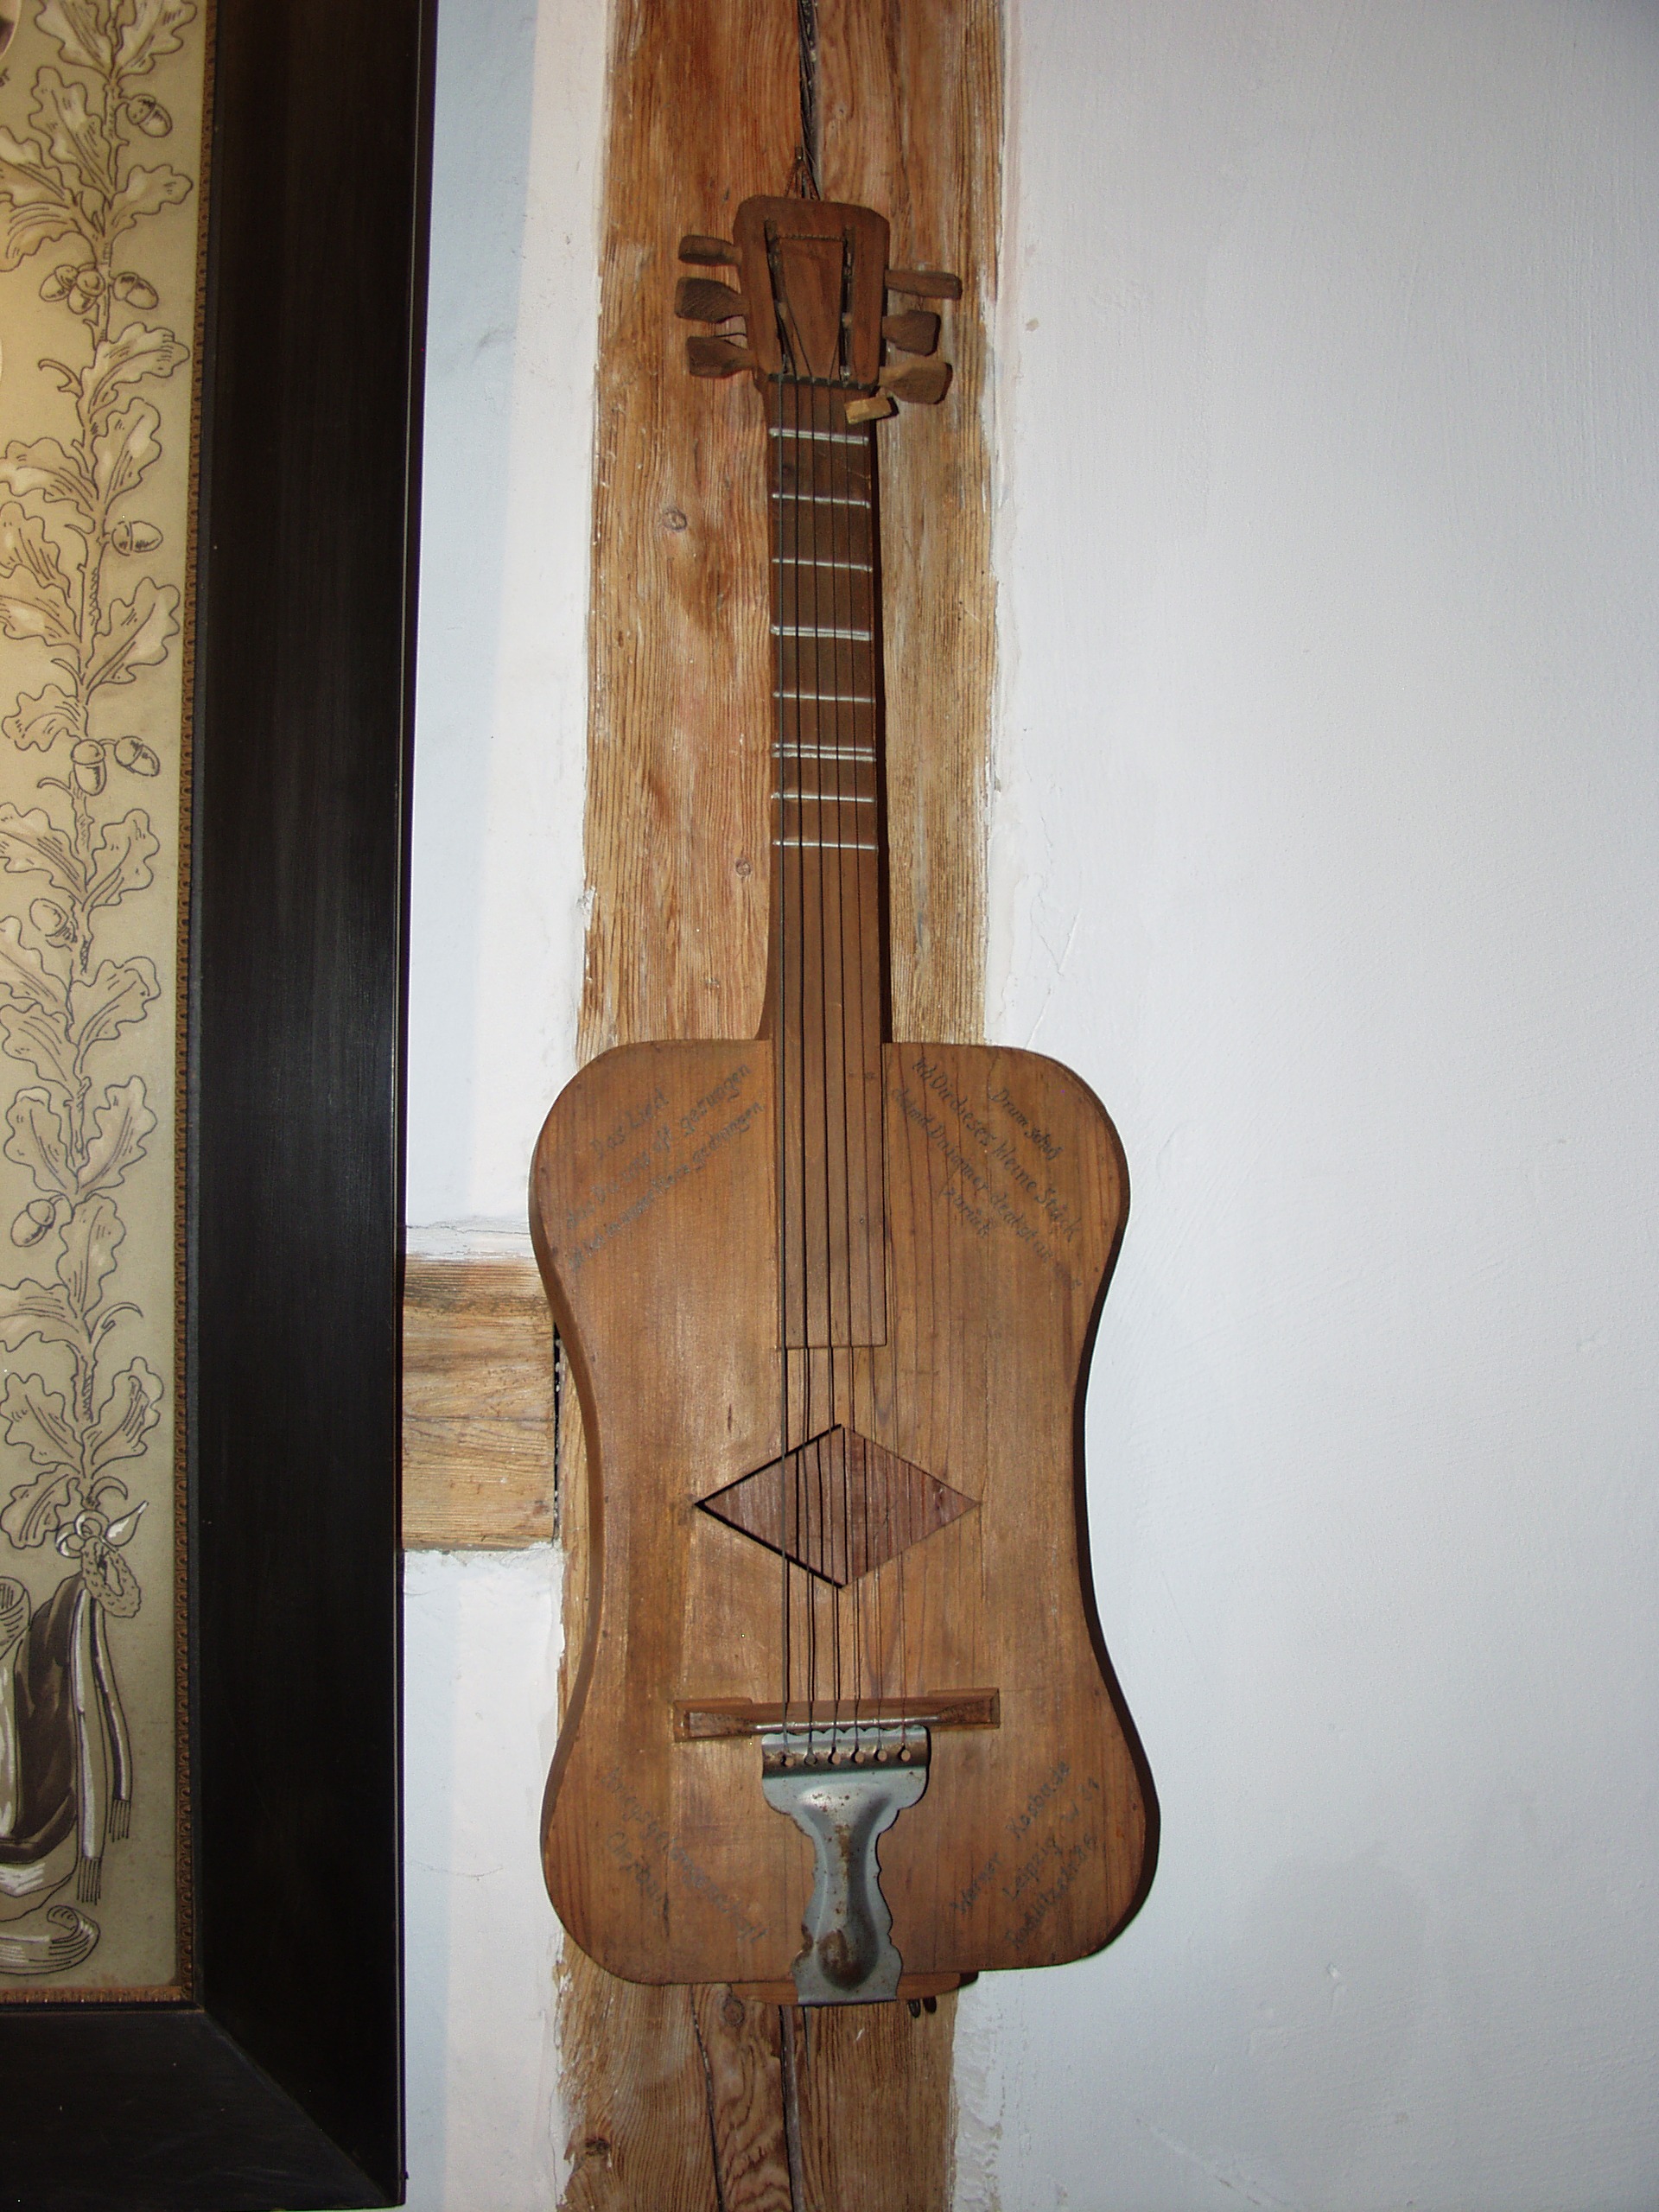
music, wood, antique, guitar, acoustic guitar, instrument, musical instrument, art, ukulele, bass guitar, viola, cuatro, double bass, string instrument, bowed string instrument, plucked string instruments, viol, vihuela, 19 century, heimatmuseum thannhausen